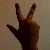
The image shows a hand gesture representing the number 3 in Indian Sign Language.